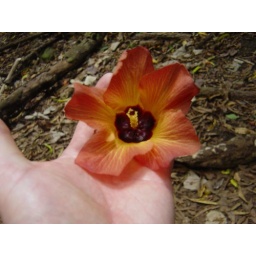
This flower blooms a pale yellow in the morning, darkens and falls off by the end of the night.